Banana fritter

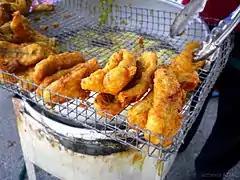
Indonesian roadside "gorengan" (fritter) peddler offering "pisang goreng".

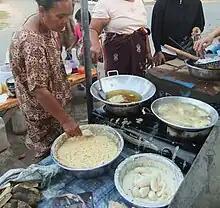
Frying "pisang goreng" in Karimun Jawa

In Indonesia, banana fritters are commonly known as "pisang goreng". They are often sold by street vendors, In Indonesia "pisang goreng" are deep fried in ample of cooking oil; they might be coated with batter or not.